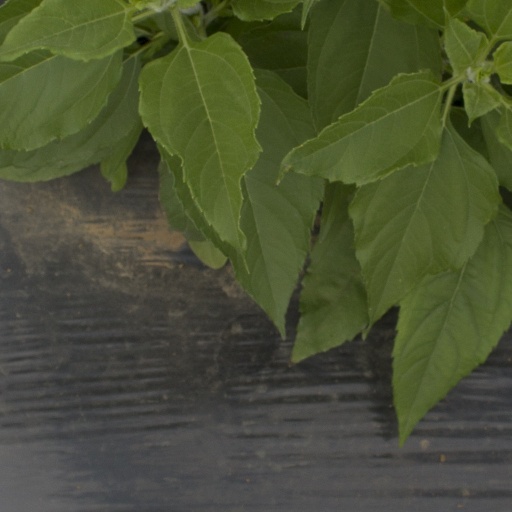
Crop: Jerusalem artichoke